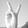
ASL letter: V